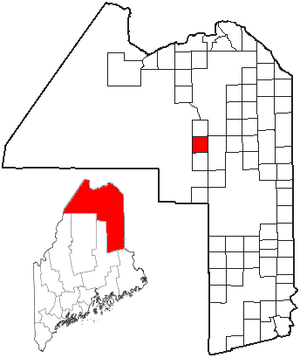
Nashville est une ville située dans l’État américain du Maine, dans le comté d’Aroostook.